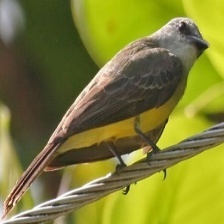
Species: TROPICAL KINGBIRD
Scientific name: TYRANNUS MELANCHOLICUS